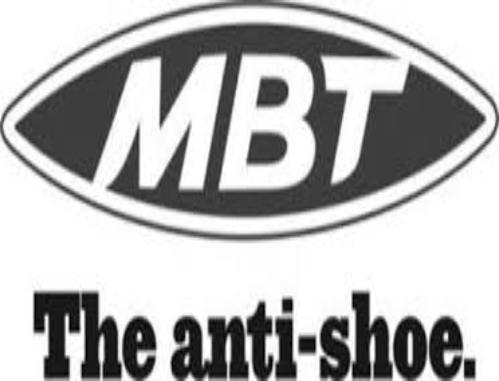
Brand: MBT
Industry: Clothes